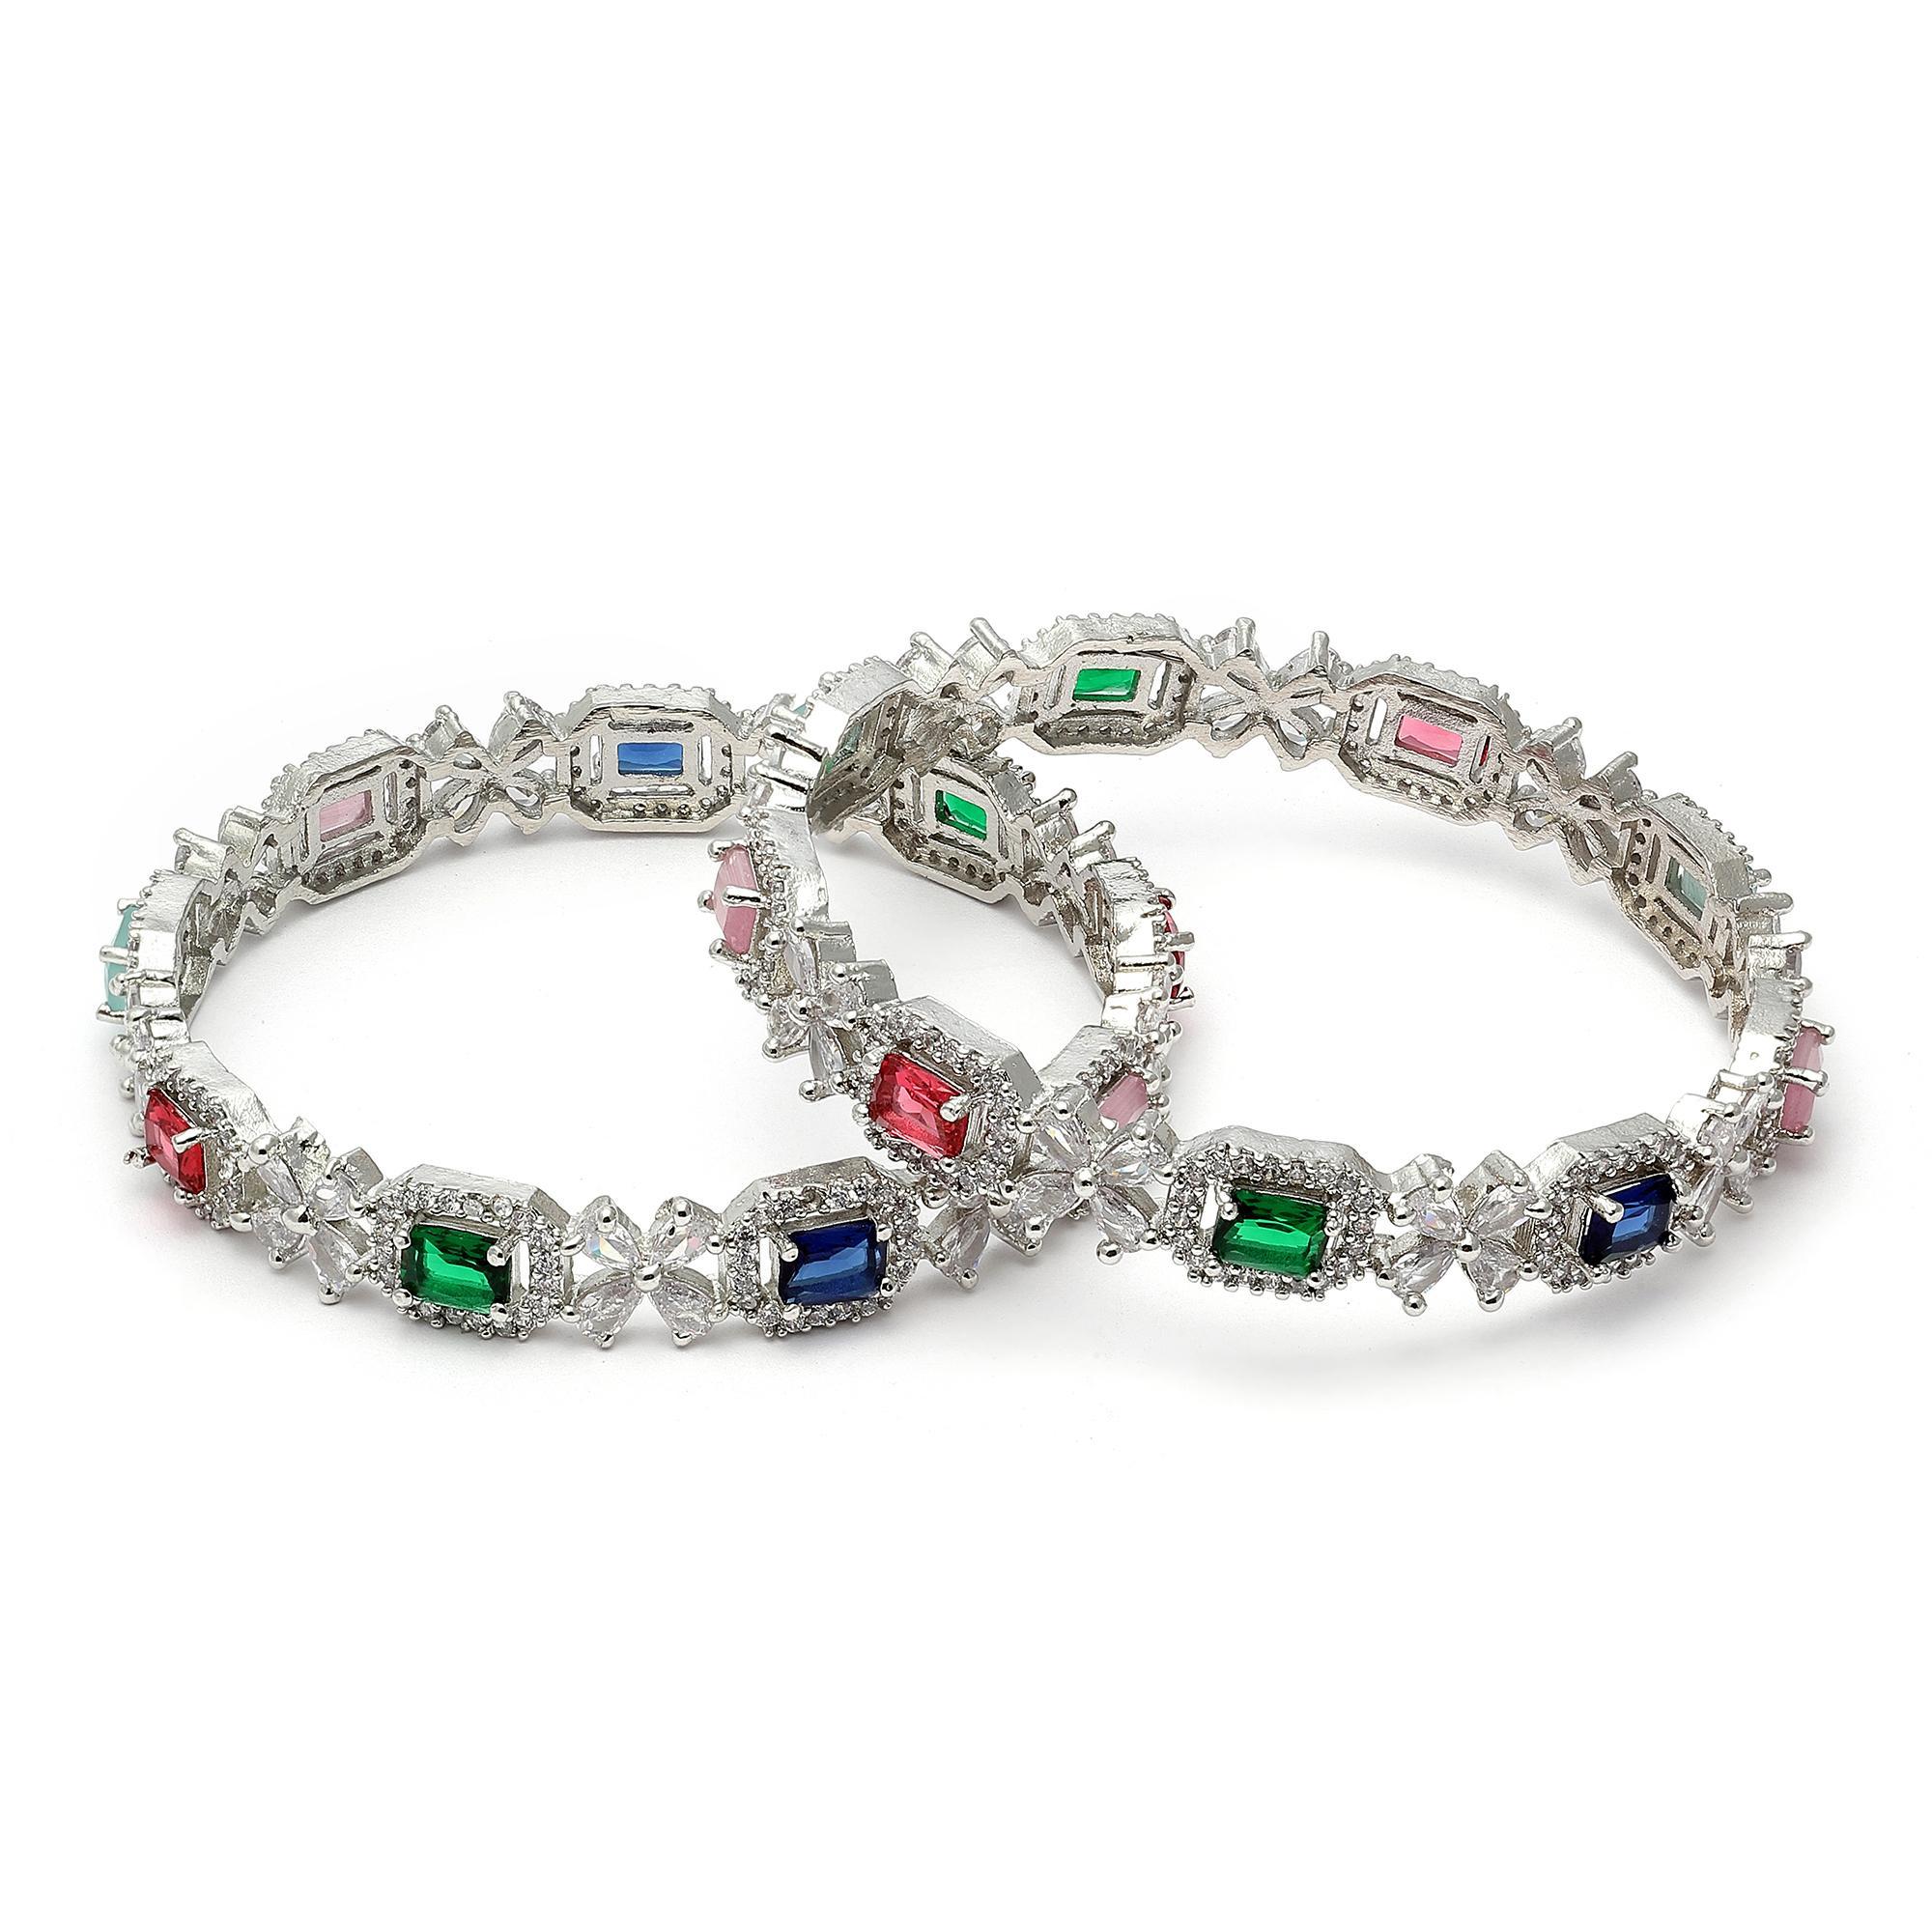
ZENEME Rhodium-Plated Multicolour Square Shape American Diamond Studded Handcrafted Bangles Set of 2
Type: Bangles
Brand: Zeneme
Price: Rs. 749
 Be a trendsetter and embrace yourself with the wide collection of zeneme. Jewelry has its own place in our hearts. It is every woman’s best friend and more. Since a decade 2011 and with vision of fulfilling every womans desire to look radiant with the unique collection of jewellery which is not just a tradition, it is a form of lifestyle. Zeneme has consistently ensured that it spreads happiness with its masterpieces not just in india but across the globe. Must-have, daily-wear elegant american diamond studs and cuffs from the house of zeneme even perfect for all other special occasions.Disclaimer:Wipe your jewellery with a soft cloth after every use. Always store your jewellery in a flat box to avoid accidental scratches. Keep sprays and perfumes away from your jewellery. Do not soak your jewellery in water. Clean your jewellery using a soft brush, dipped in jewellery cleaning solution only.
Features: Bangles,Bangle,Handcrafted Designer Fashion Bangles,Emblish Design Bangles
Included: Set Of 2 Bangles